Seksan Chaothonglang

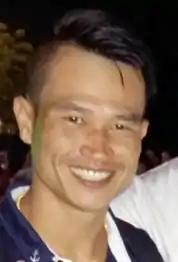
Seksan Chaothonglang

Seksan Chaothonglang (born 10 September 1983) is a former professional footballer from Thailand.